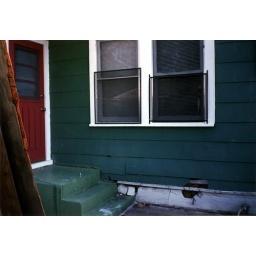
Holes in curtain wall and in asbestos shingles